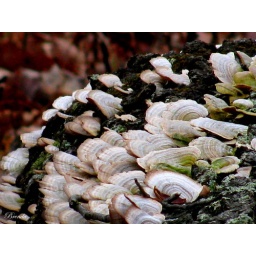
Walking in the park the other day, saw these on a tree laying on the forest floor.